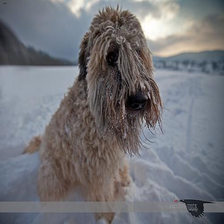
Species: dog
Breed: wheaten terrier